Ptolemy III Euergetes

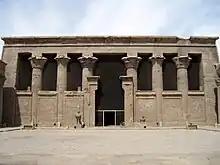
Forecourt of the Temple of Horus at Edfu, constructed under Ptolemy III

At this point however, Ptolemy III received notice that a revolt had broken out in Egypt and he was forced to return home to suppress it. By July 245 BC, the Seleucids had recaptured Mesopotamia. The Egyptian revolt is significant as the first of a series of native Egyptian uprisings which would trouble Egypt for the next century. One reason for this revolt was the heavy tax-burdens placed on the people of Egypt by Ptolemy III's war in Syria. Furthermore, papyri records indicate that the inundation of the Nile river failed in 245 BC, resulting in famine. Climate proxy studies suggest that this resulted from changes of the monsoon pattern at the time, resulting from a volcanic eruption which took place in 247 BC.